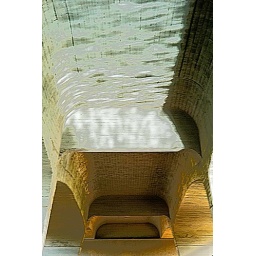
refelection of water under bridge. ha-yarkon river tel-aviv